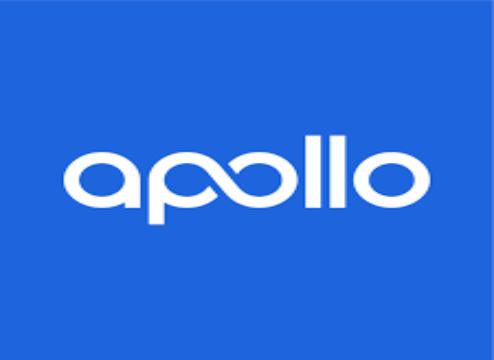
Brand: apollo
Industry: Others